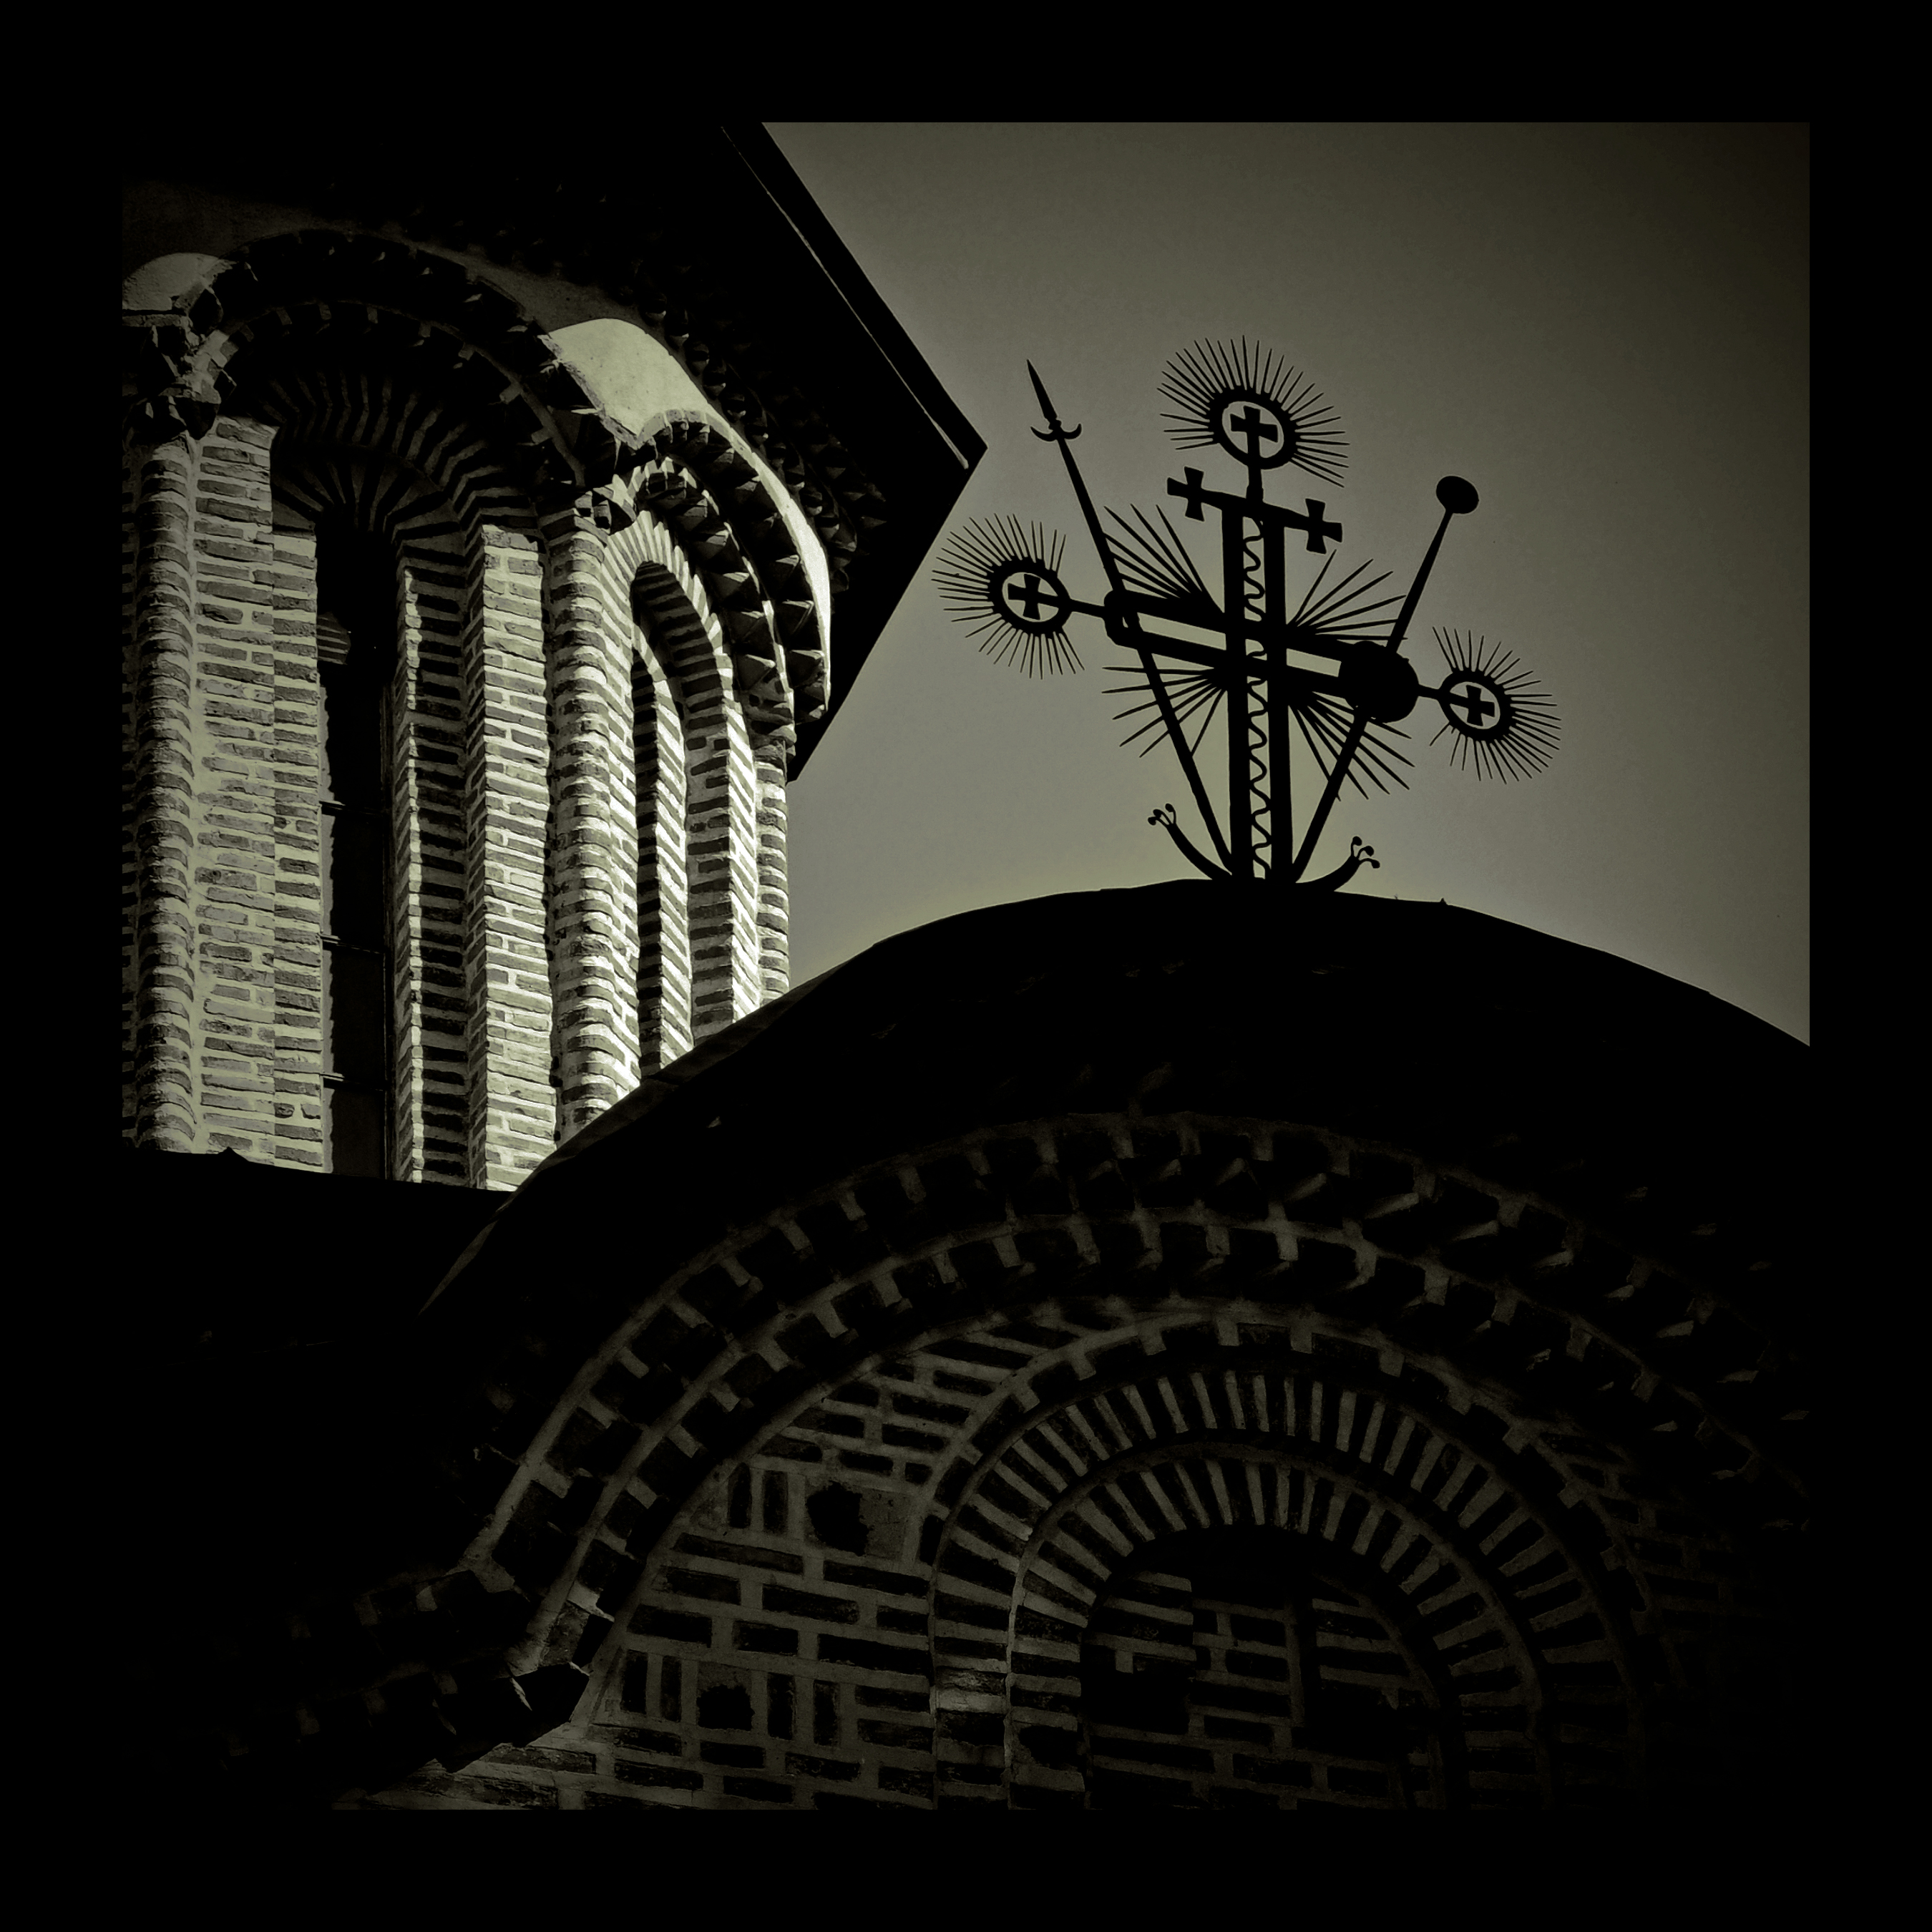
silhouette, black and white, architecture, building, monument, europe, shadow, religion, darkness, church, chapel, cross, black, monochrome, christian, religious, art, cool image, illustration, mountains, monastery, churches, fotografie, poster, christianity, romana, image, orthodox, county, shape, capela, romania, bor, carpathian, biserica, arhitectura, wallachia, muntenia, orthodoxy, cruce, romanian, ortodoxa, patrimoniu, manastirea, manastire, ortodoxia, ortodoxie, cretinism, cretin, ecclesiastical, bisericeasc, cladire, edificiu, valahia, tararomaneasca, valcea, oltenia, carpati, muntii, cozia, cciulata, climneti, infirmary, bolnia, bolnita, paraclis, sfapostoli, lmivliima0969705, monochrome photography, album cover